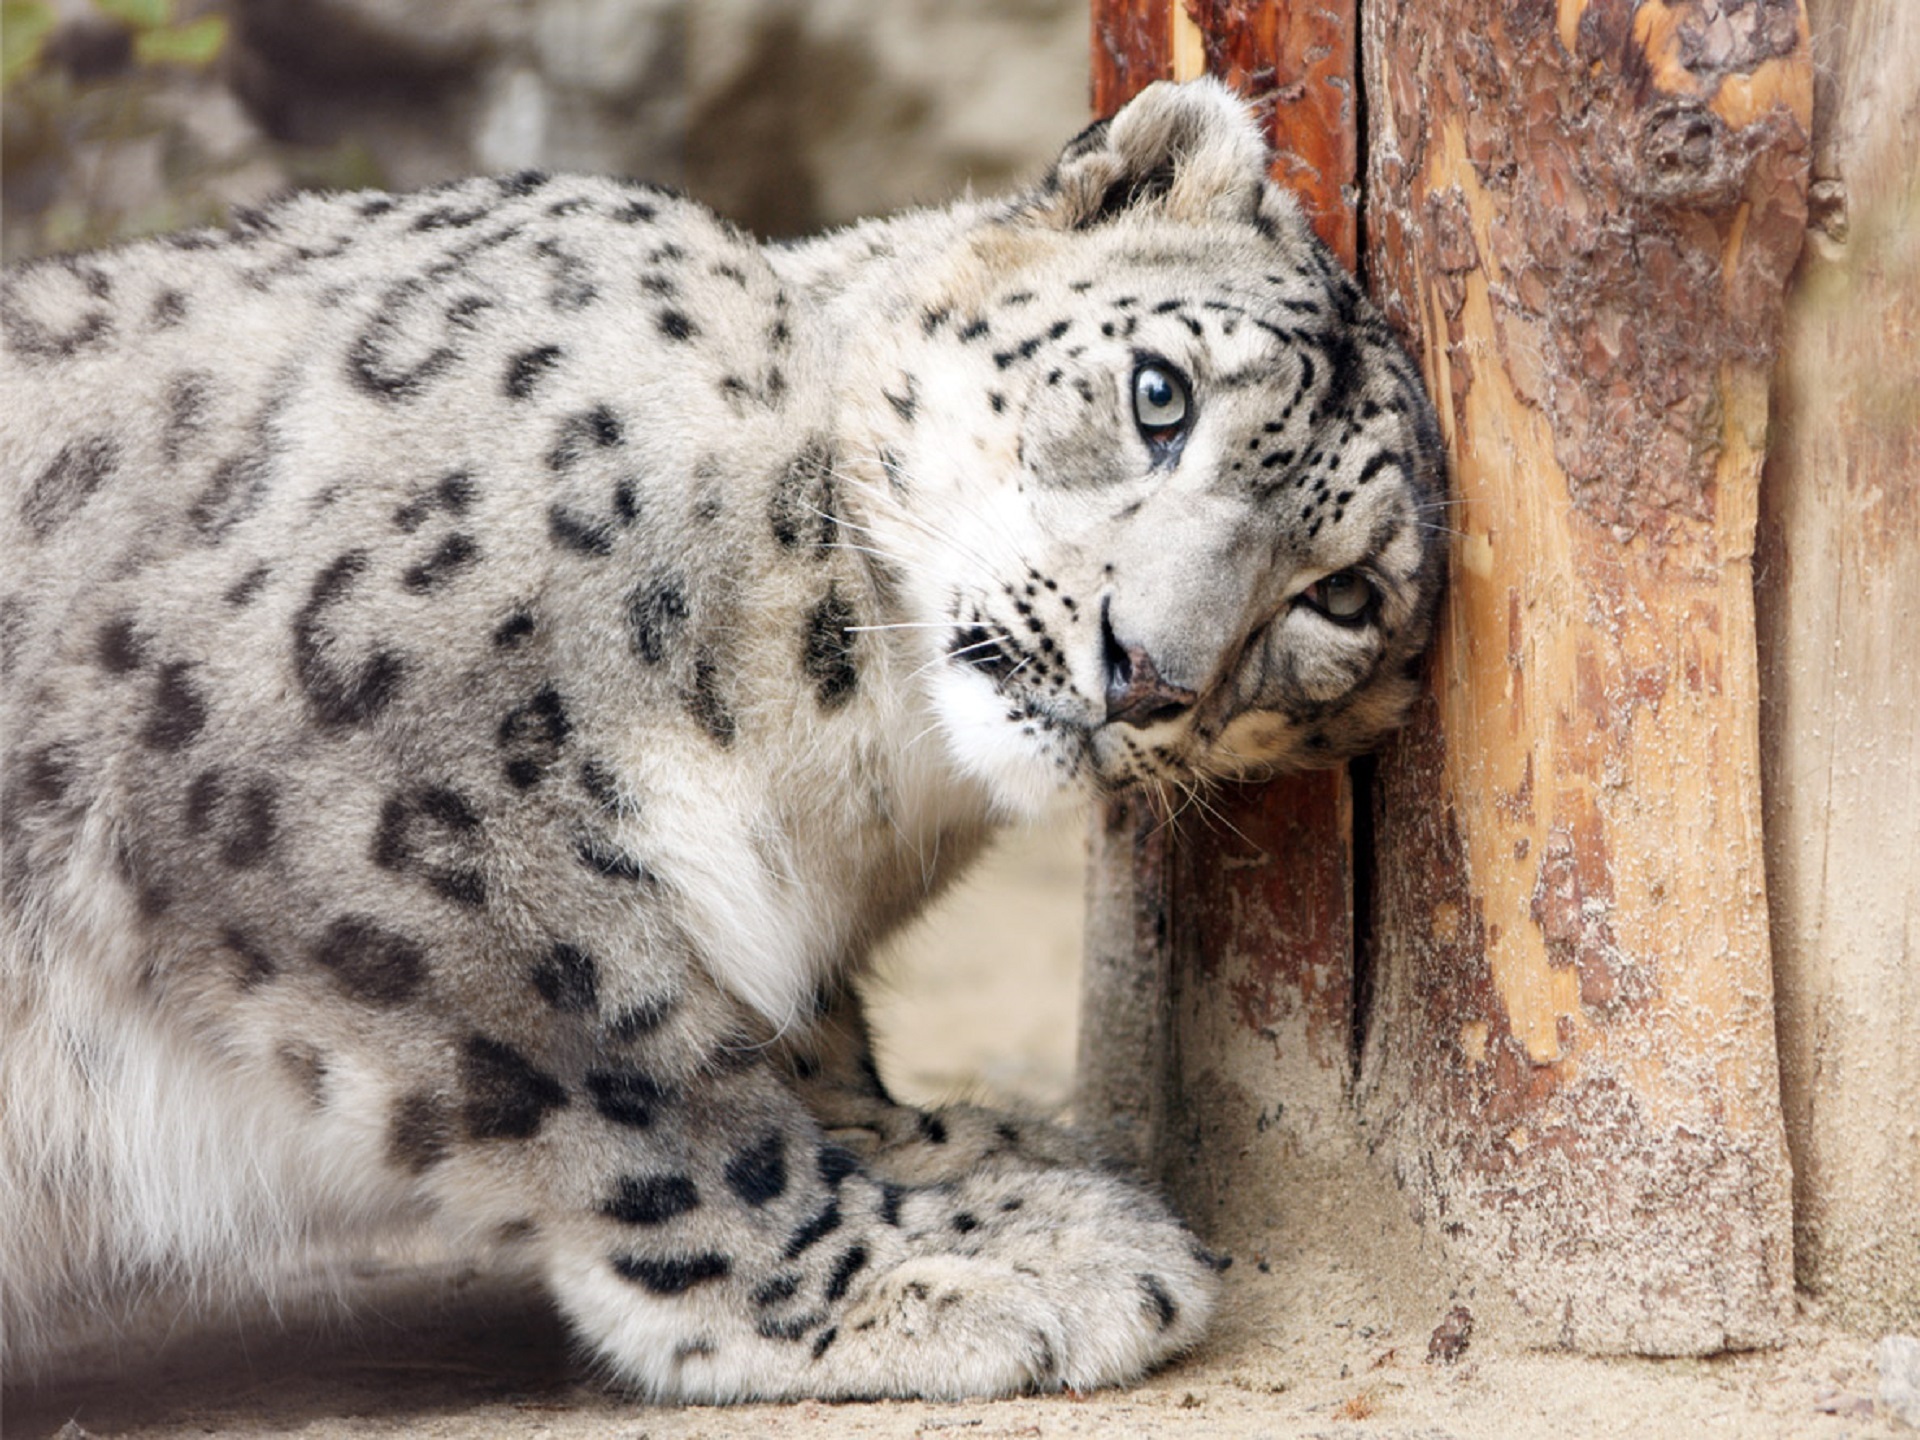
ground, animal, looking, wildlife, zoo, fur, cat, feline, mammal, predator, fauna, leopard, spots, vertebrate, big, jaguar, staring, snow leopard, big cats, outdoor recreation, cat like mammal, resting playing